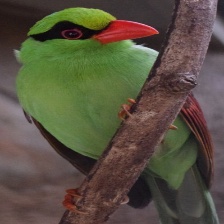
Species: GREEN MAGPIE
Scientific name: CISSA CHINENSIS
ImageNet parent category: magpie